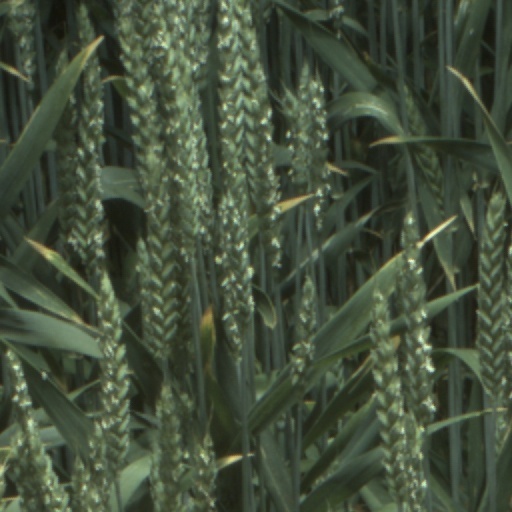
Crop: wheat